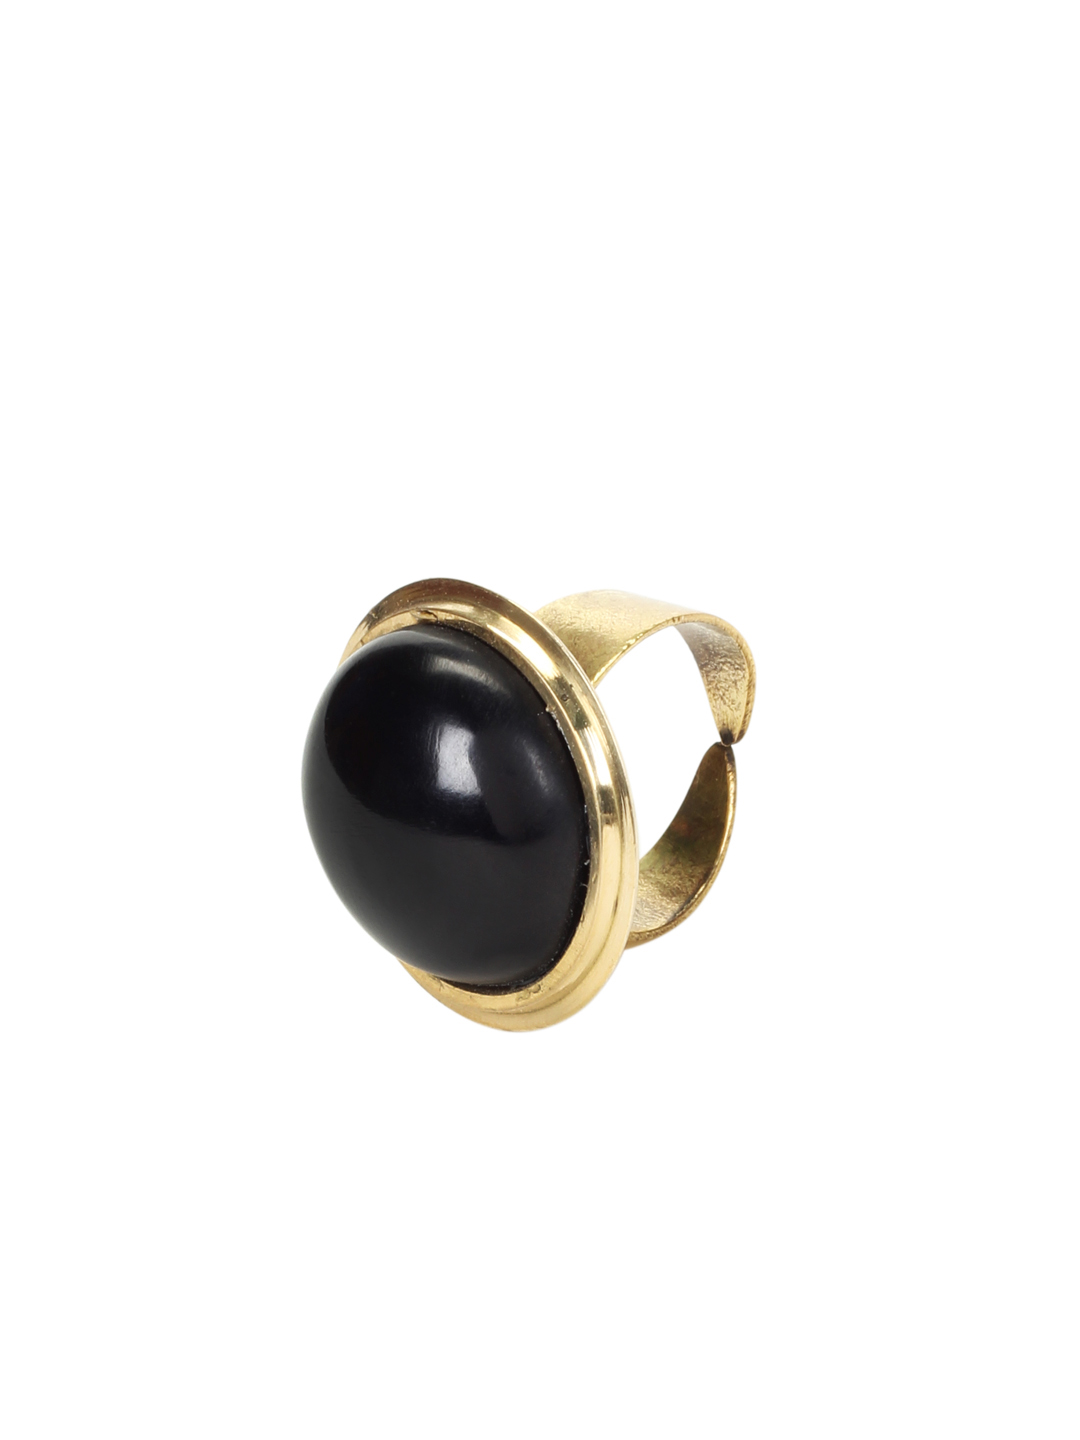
ToniQ Women Black Ring
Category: Accessories / Jewellery / Ring
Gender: Women
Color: Black
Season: Winter 2016
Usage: Casual